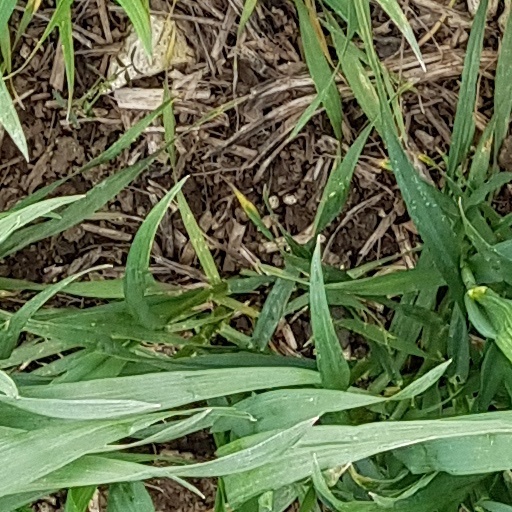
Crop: wheat